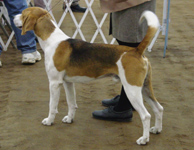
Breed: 223-n000074-English_foxhound